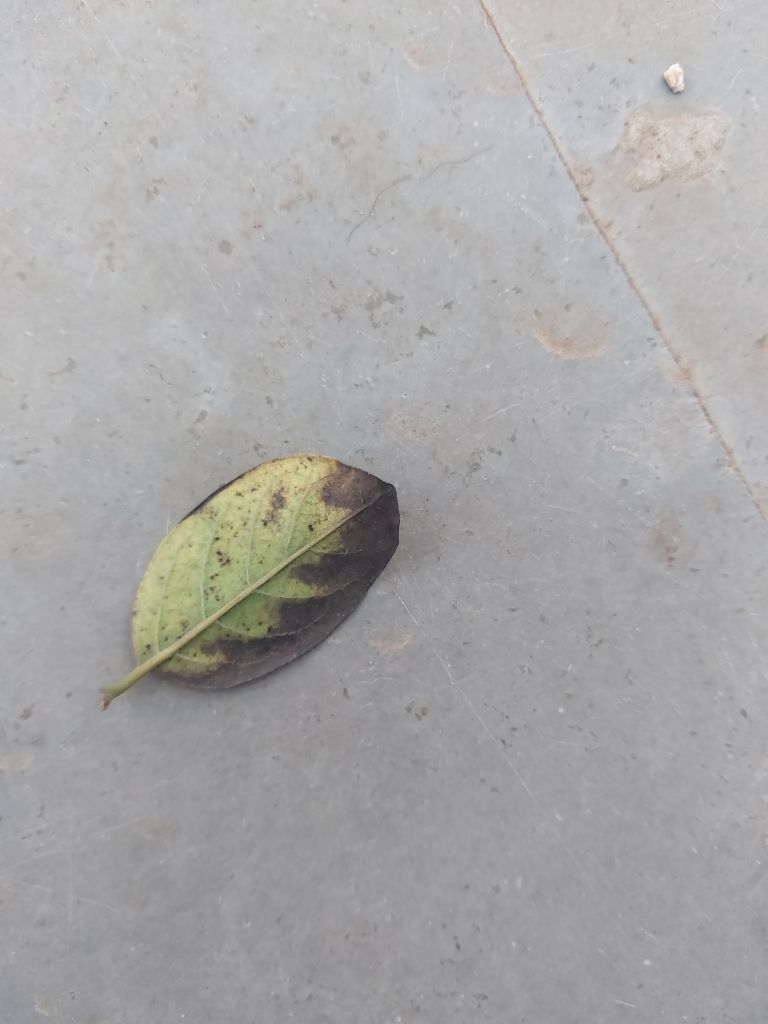
Disease label: Leaf spot on Leaves